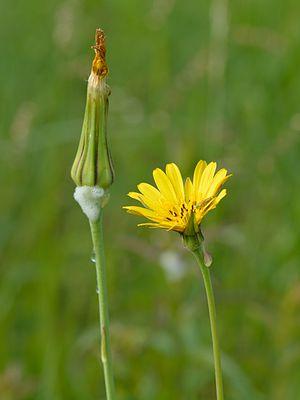
Tephritis vespertina est un diptère de la famille Tephritidae et du genre Tephritis. Le corps de l'adulte est long de 4,5 à 5 mm. La larve se développe au sein des capitules de la Porcelle enracinée et du Salsifis des prés dont elle se nourrit des graines.